Geography of Ukraine

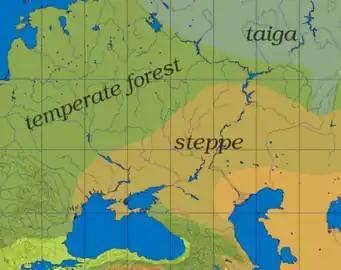
Simplified depiction of the biomes lying north of the Black Sea. The bright green belt girdling the Black Sea's southern coast, extending westwards, denotes a region of subtropics.

Most of its territory lies within the Great European Plain, while parts of western regions and southern regions lay within the Alpine system. In general Ukraine comprises two different biomes: mixed forest towards the middle of the continent, and steppe towards the Black Sea littoral. Major provinces include, Polesian Lowland, Dnieper Lowland, Volhynia-Podolie Plateau, Black Sea-Azov Lowland, Donets-Azov Plateau, Central Russian Upland, Carpathians, and Pannonian Basin.